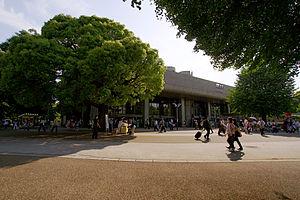
Le Bunka Kaikan de Tokyo est une salle de concert située dans le parc d'Ueno, arrondissement de Taitō à Tokyo.